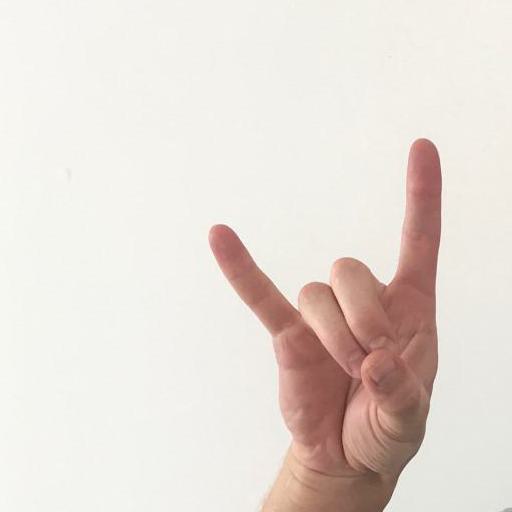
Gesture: rock